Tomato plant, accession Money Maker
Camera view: tilt-top (135 deg); turntable rotation: 300 degrees
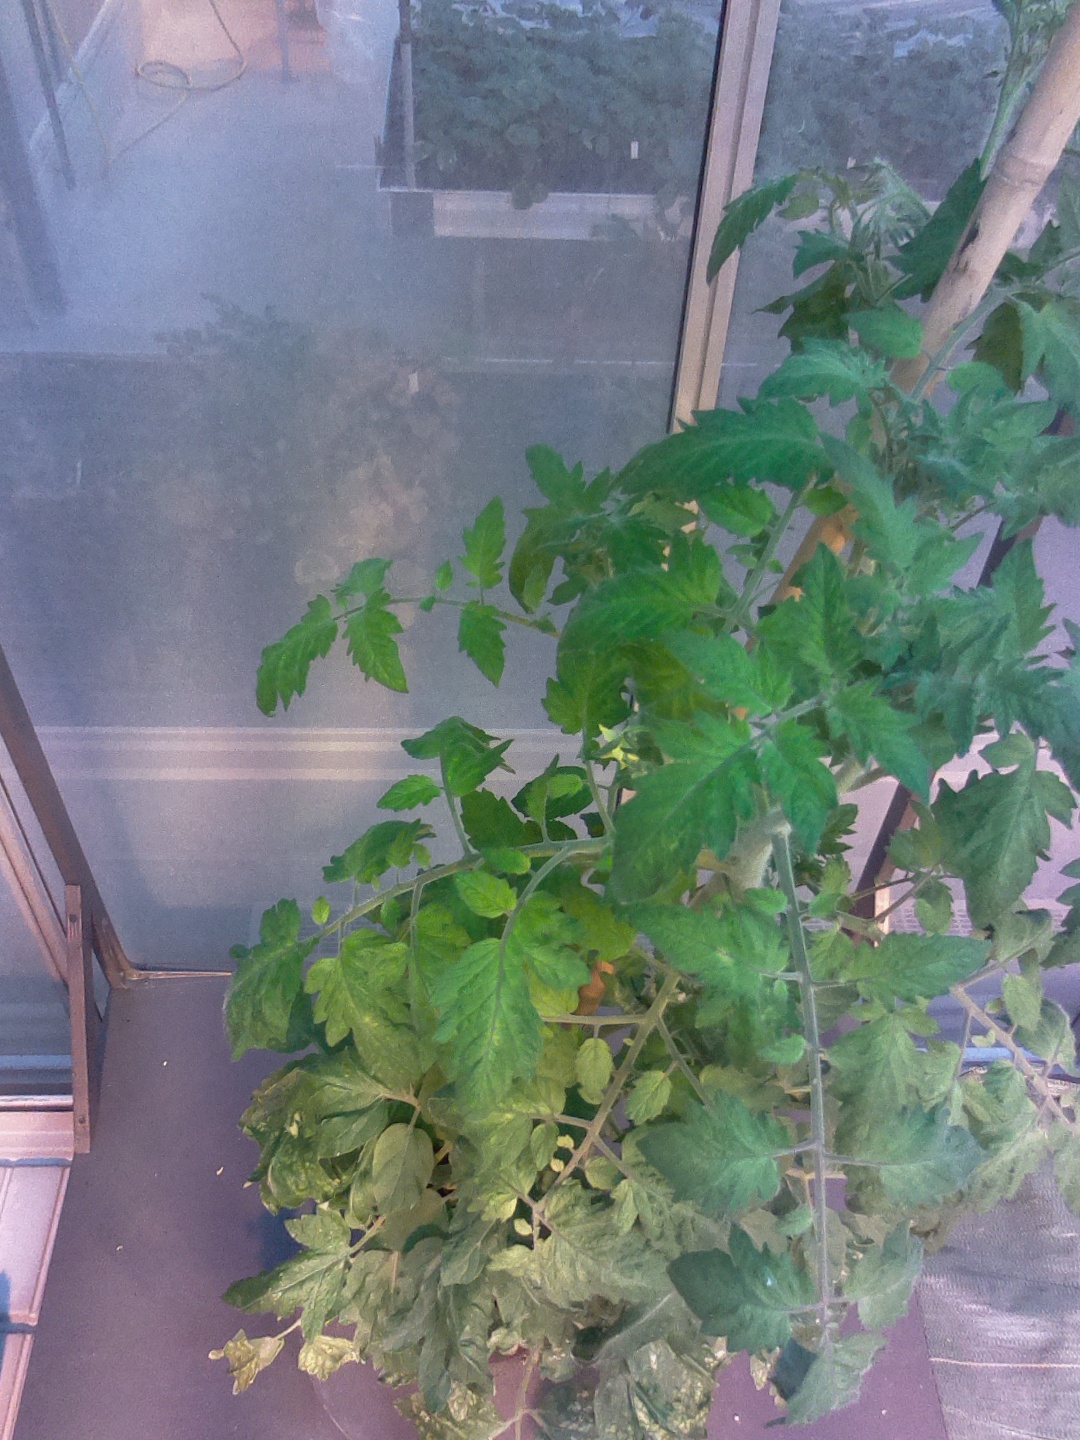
BBCH growth stage 70: Fruits at the main stem or branches visibles